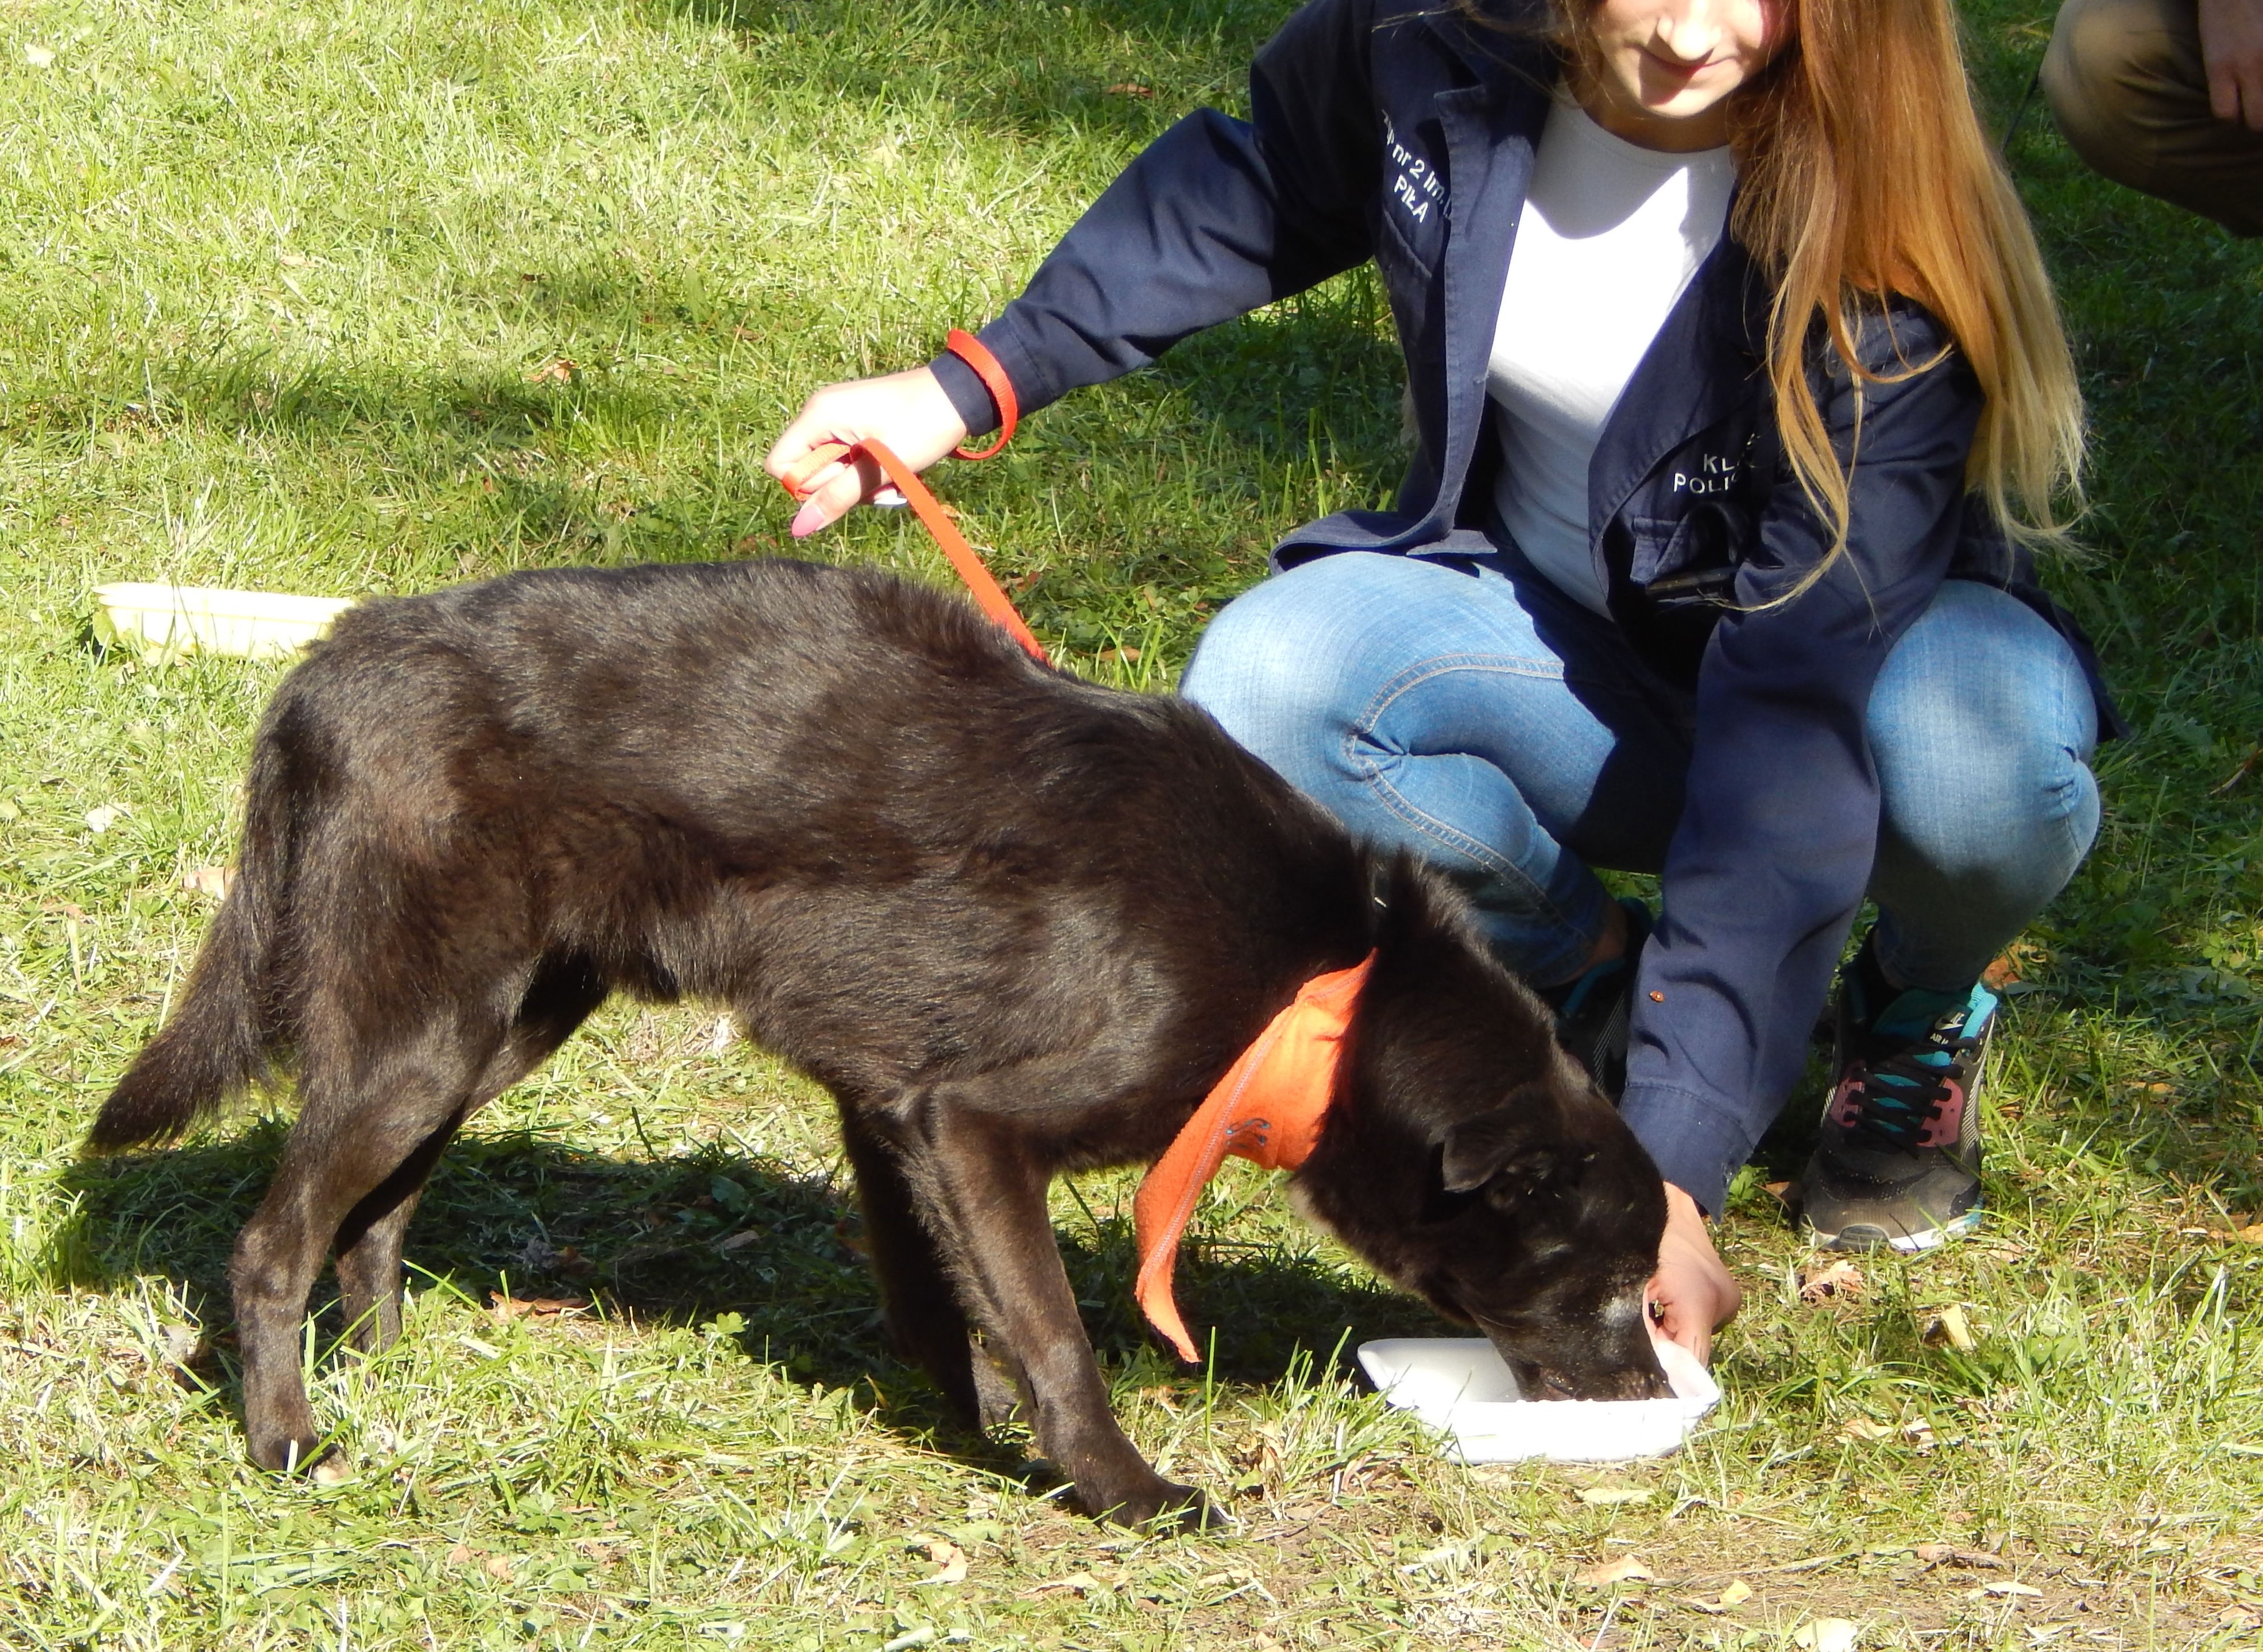
dog, pet, mammal, parade, fun, vertebrate, dog breed, doggy, spacer, dog like mammal, dog breed group, show dogs